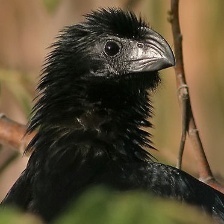
Species: GROVED BILLED ANI
Scientific name: CROTOPHAGA SULCIROSTRIS